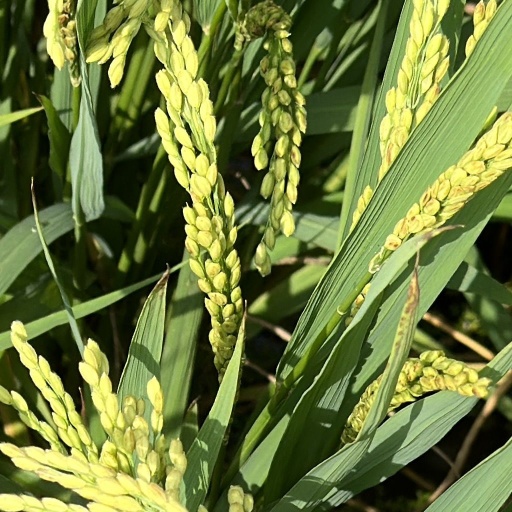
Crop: rice